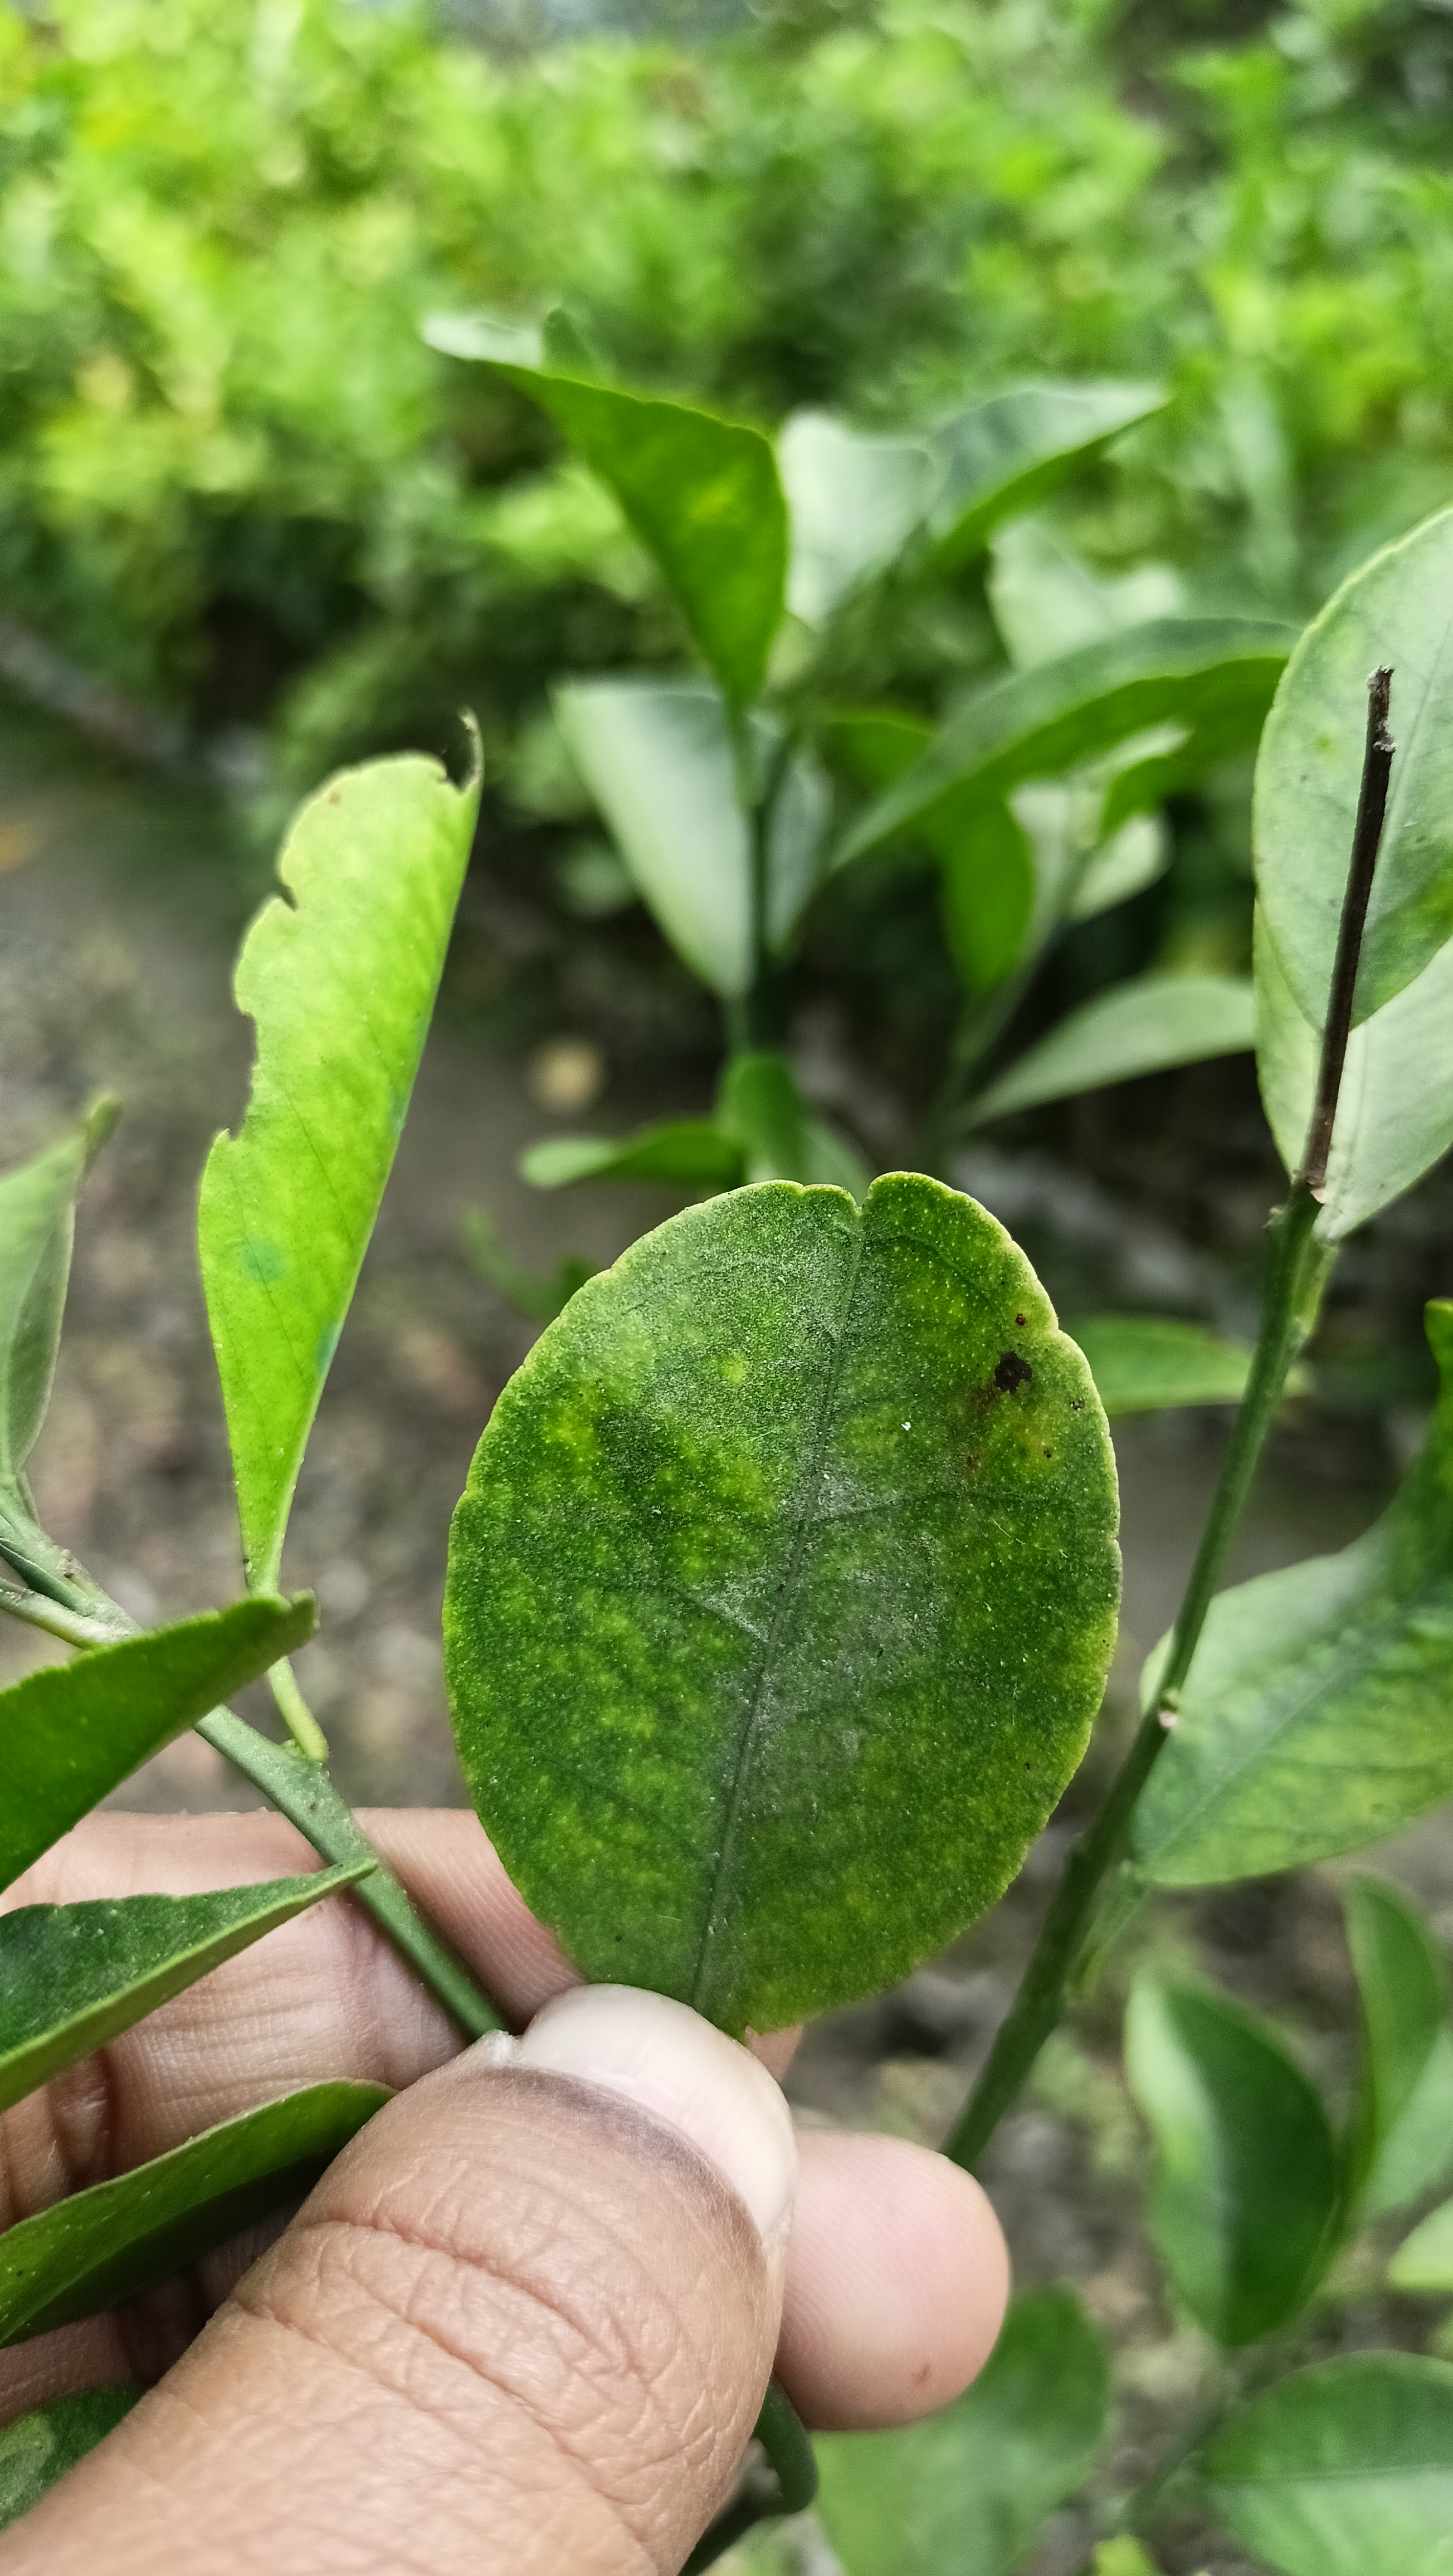
Mandarin leaf variety: China Mishti